Dorcaschema wildii

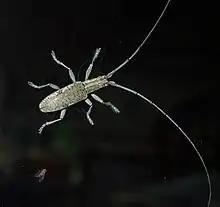
"Dorcaschema wildii", mulberry borer

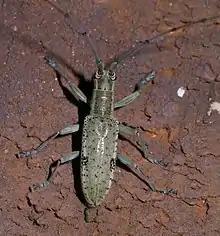
"Dorcaschema wildii", mulberry borer

Dorcaschema wildii, the mulberry borer, is a species of beetle in the family Cerambycidae. It was described by Uhler in 1855. It is known from the United States.